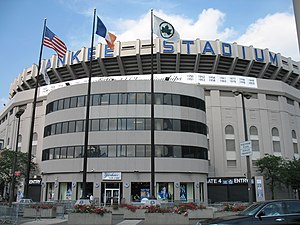
Yankee Stadium (1923)
Det nu nedlagte Yankee Stadium set udefra
Yankee Stadium var et baseballstadion i New York City, der var hjemmebane for baseballholdet New York Yankees. Det store stadion lå på East 161st Street og River Avenue i The Bronx. Førhen var det hjemmebane for New York Giants amerikanske fodboldhold og har også afholdt mange boksekampe.